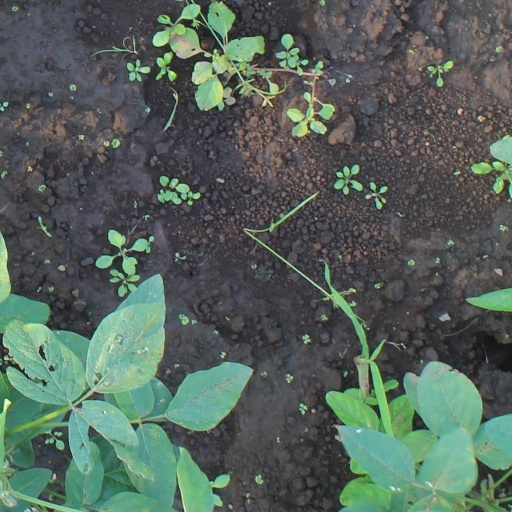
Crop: soybean